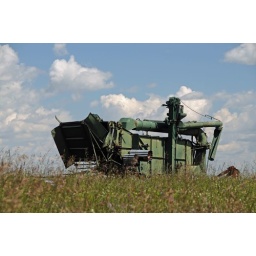
This old thresher just begged for the photo to be taken on a blue sky day in Southern Alberta